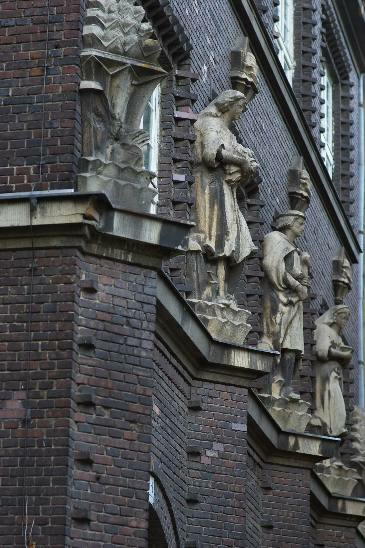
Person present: No